Hound (heraldry)

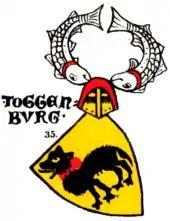
Coat of arms of the counts of Toggenburg in the Zürich armorial (c. 1340)

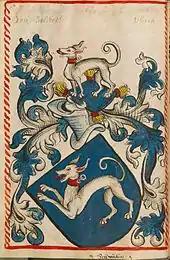
Coat of arms of Baldeck (a baronial family of Württemberg) in "Scheiblersches Wappenbuch" (15th century)

The hound is a charge in classical heraldry.